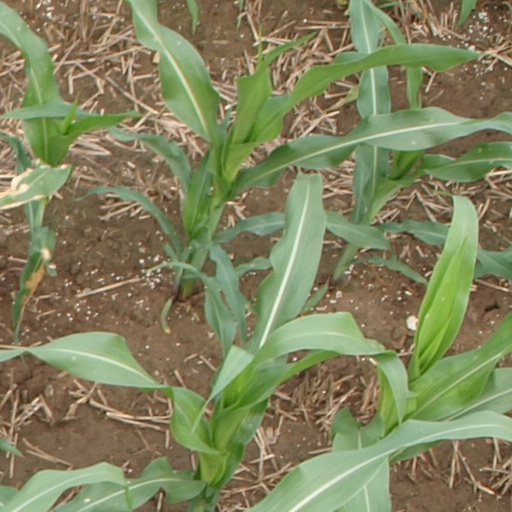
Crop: maize; corn